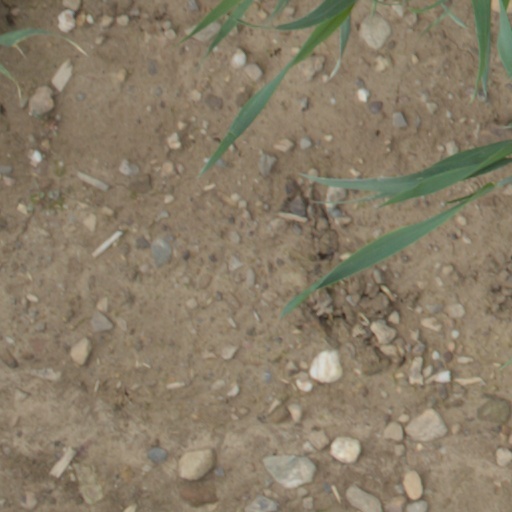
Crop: wheat